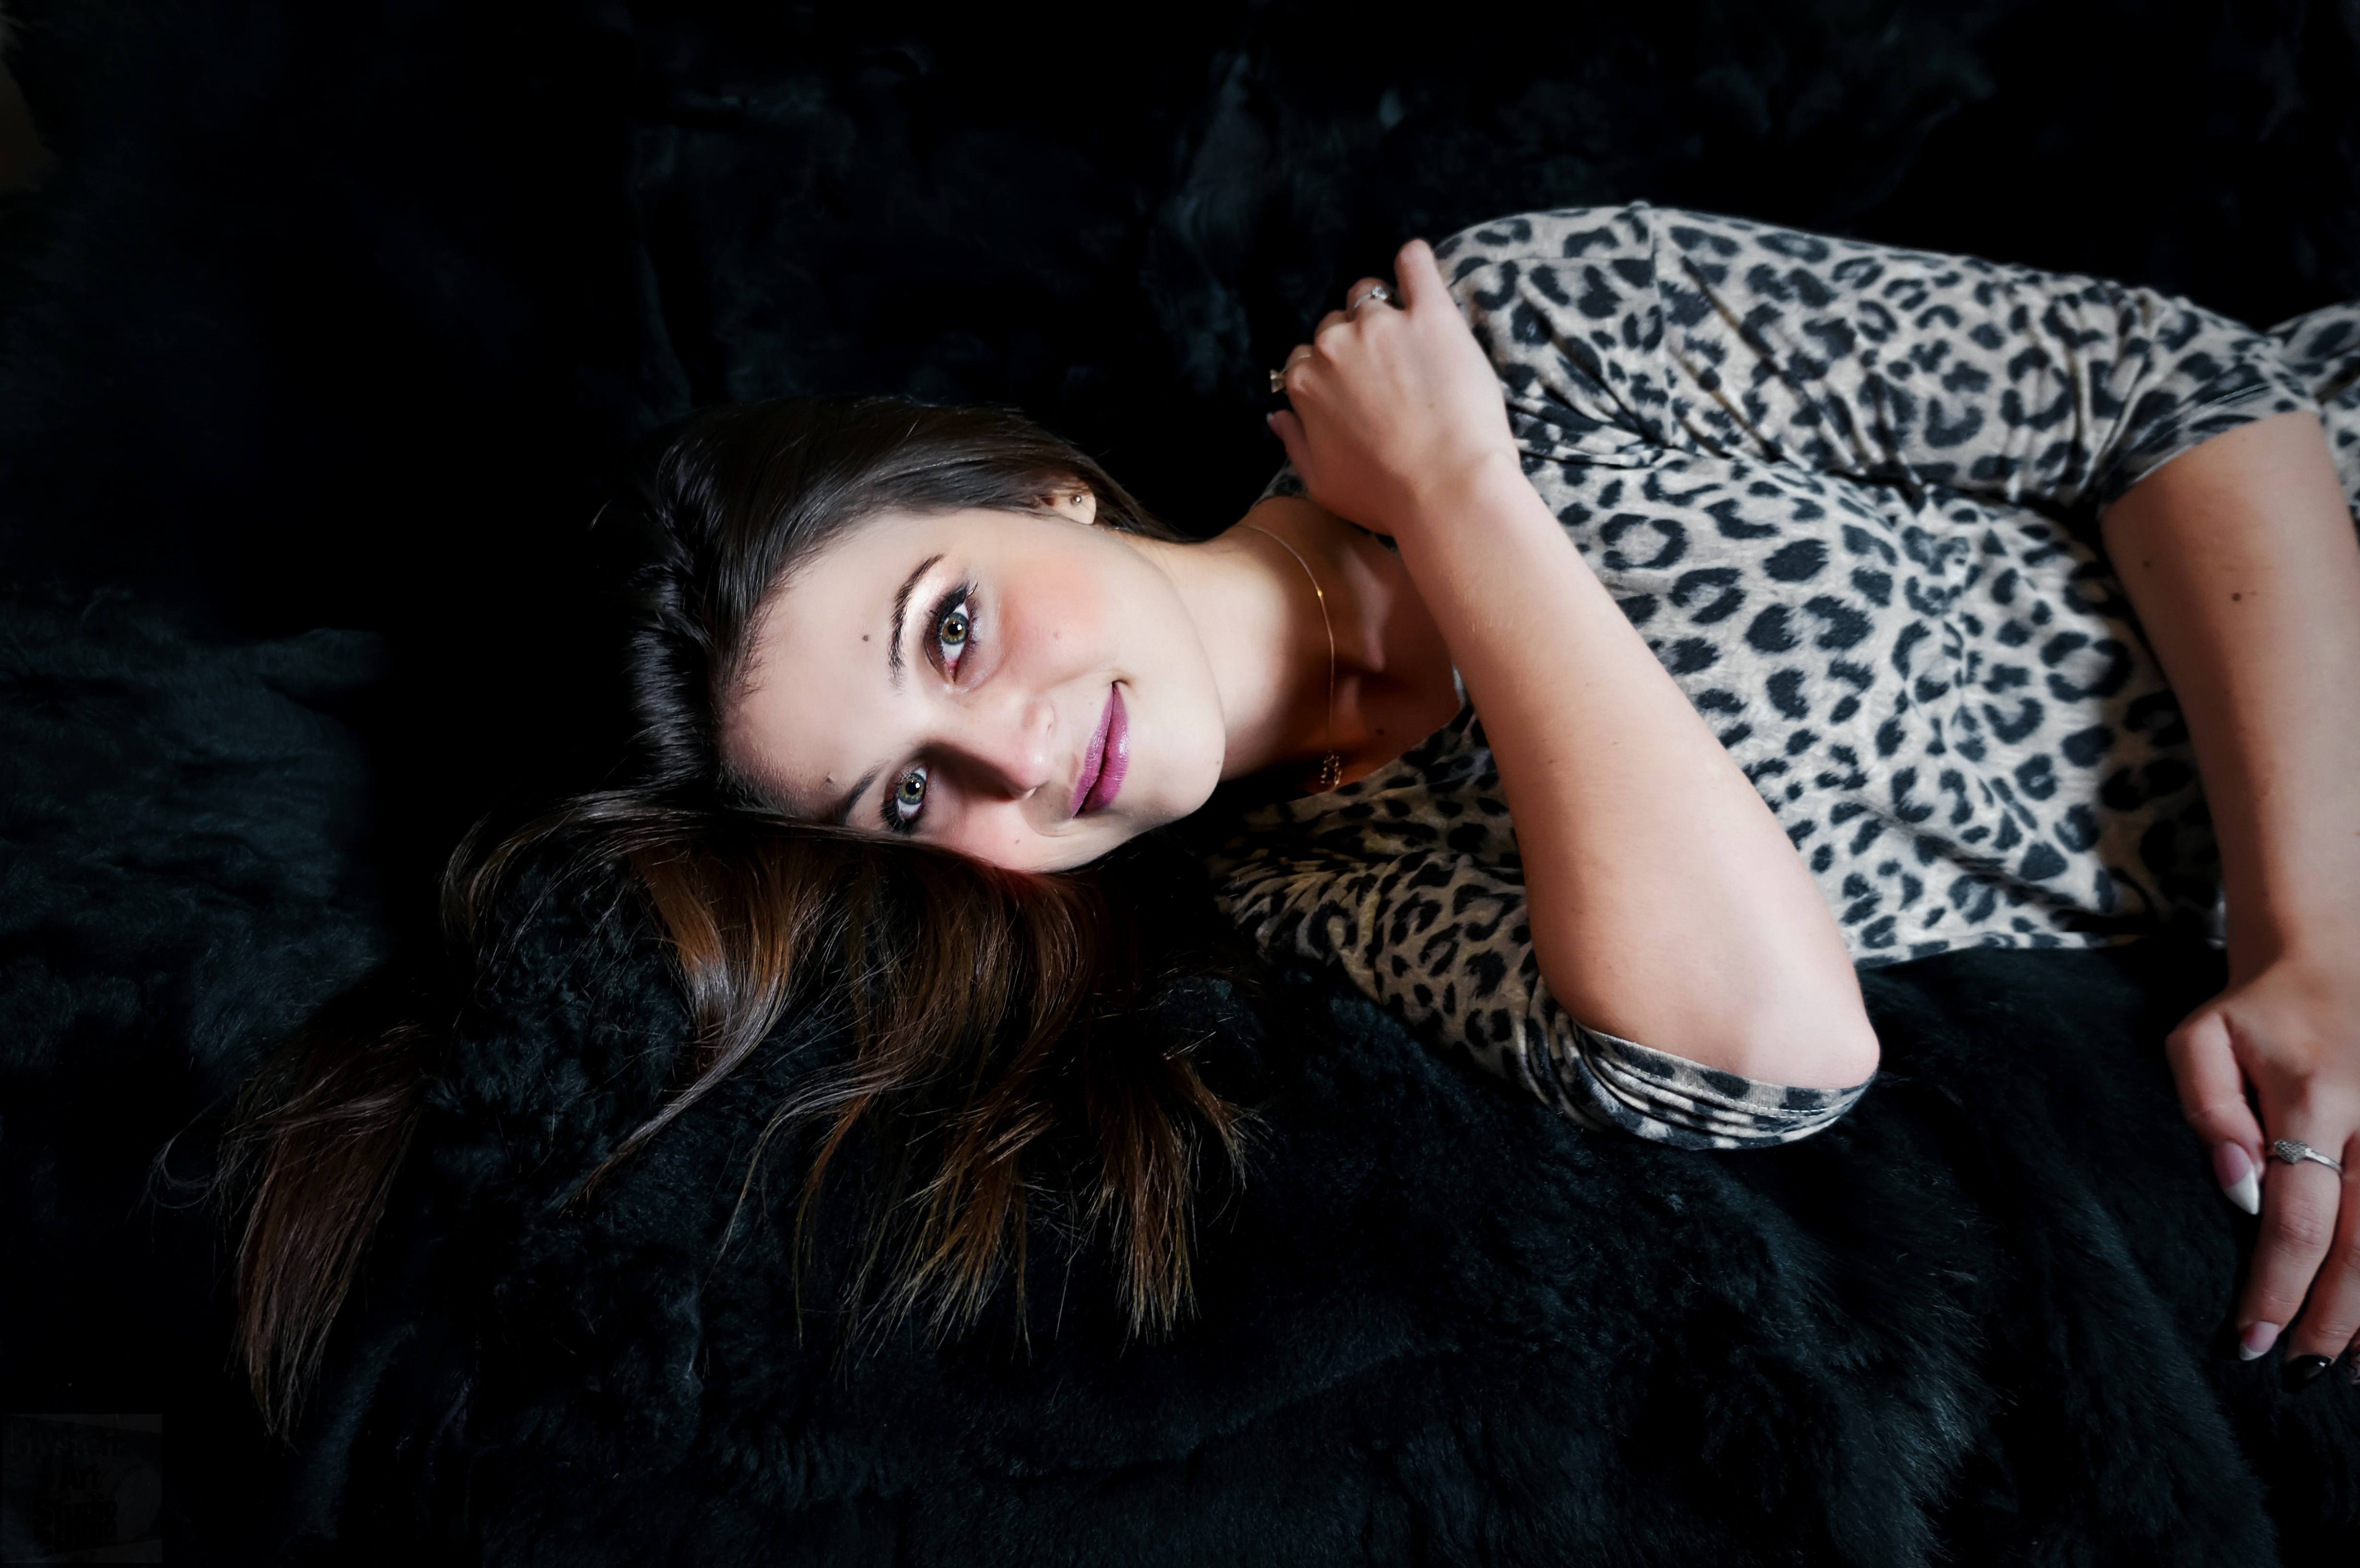
person, girl, woman, photography, portrait, model, young, studio, romance, romantic, fashion, lady, hug, art, dress, eye, beauty, sexy, pretty, gorgeous, beauty girl, interaction, photo shoot, portrait photography, hysteria, goth subculture